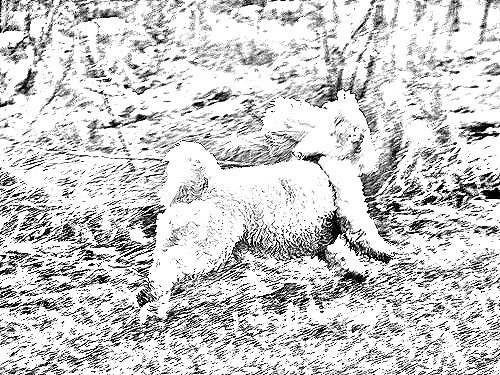
Portrait style: Sketch Portrait